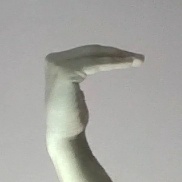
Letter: haa